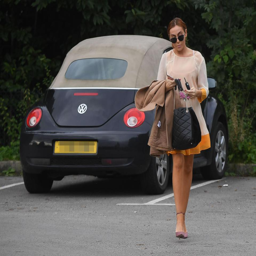
person was seen with the car that person was caught driving